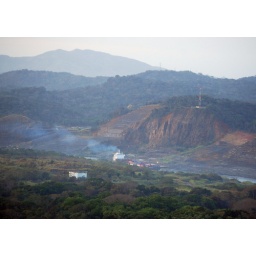
container ship in canal from the tower 3